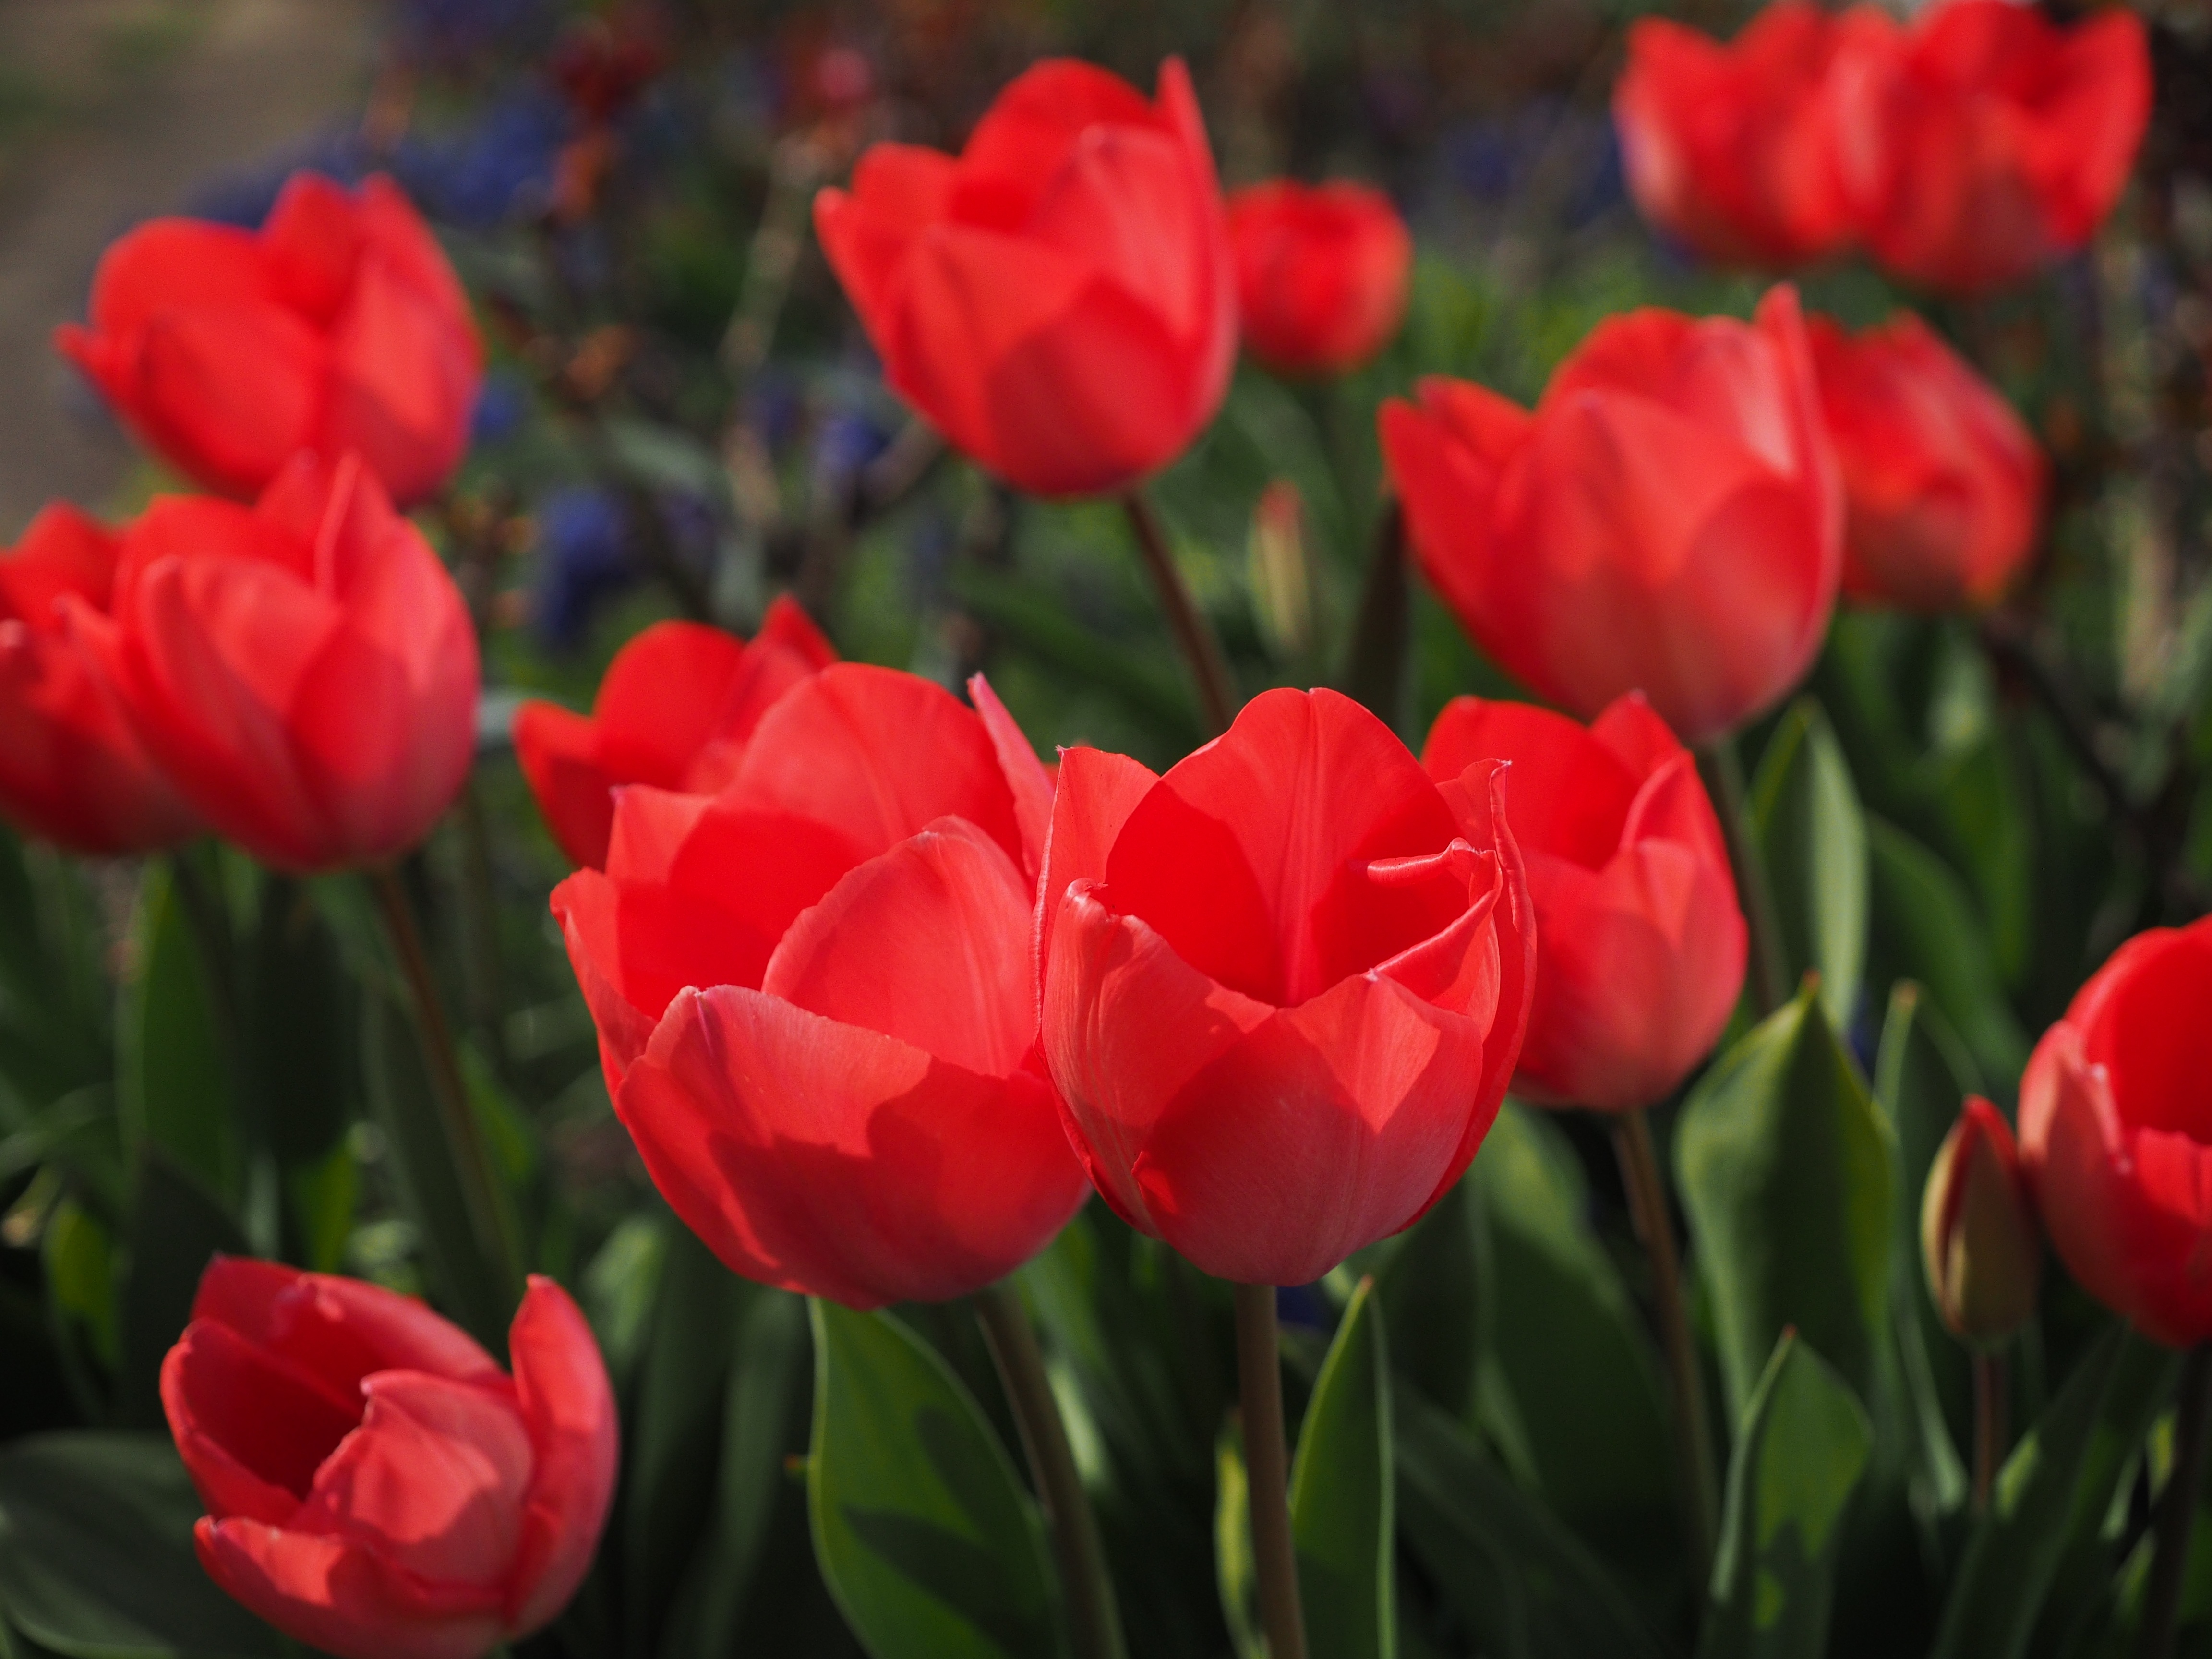
plant, flower, petal, tulip, spring, red, color, colorful, close, flowers, tulips, lily, liliaceae, ornamental plants, tulipa, flowering plant, lily family, breeding tulip, land plant